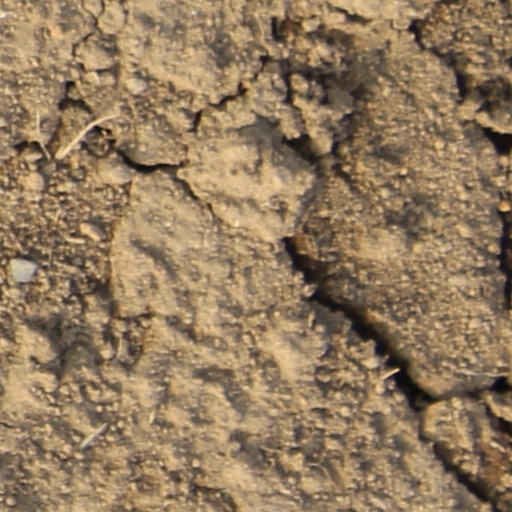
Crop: wheat